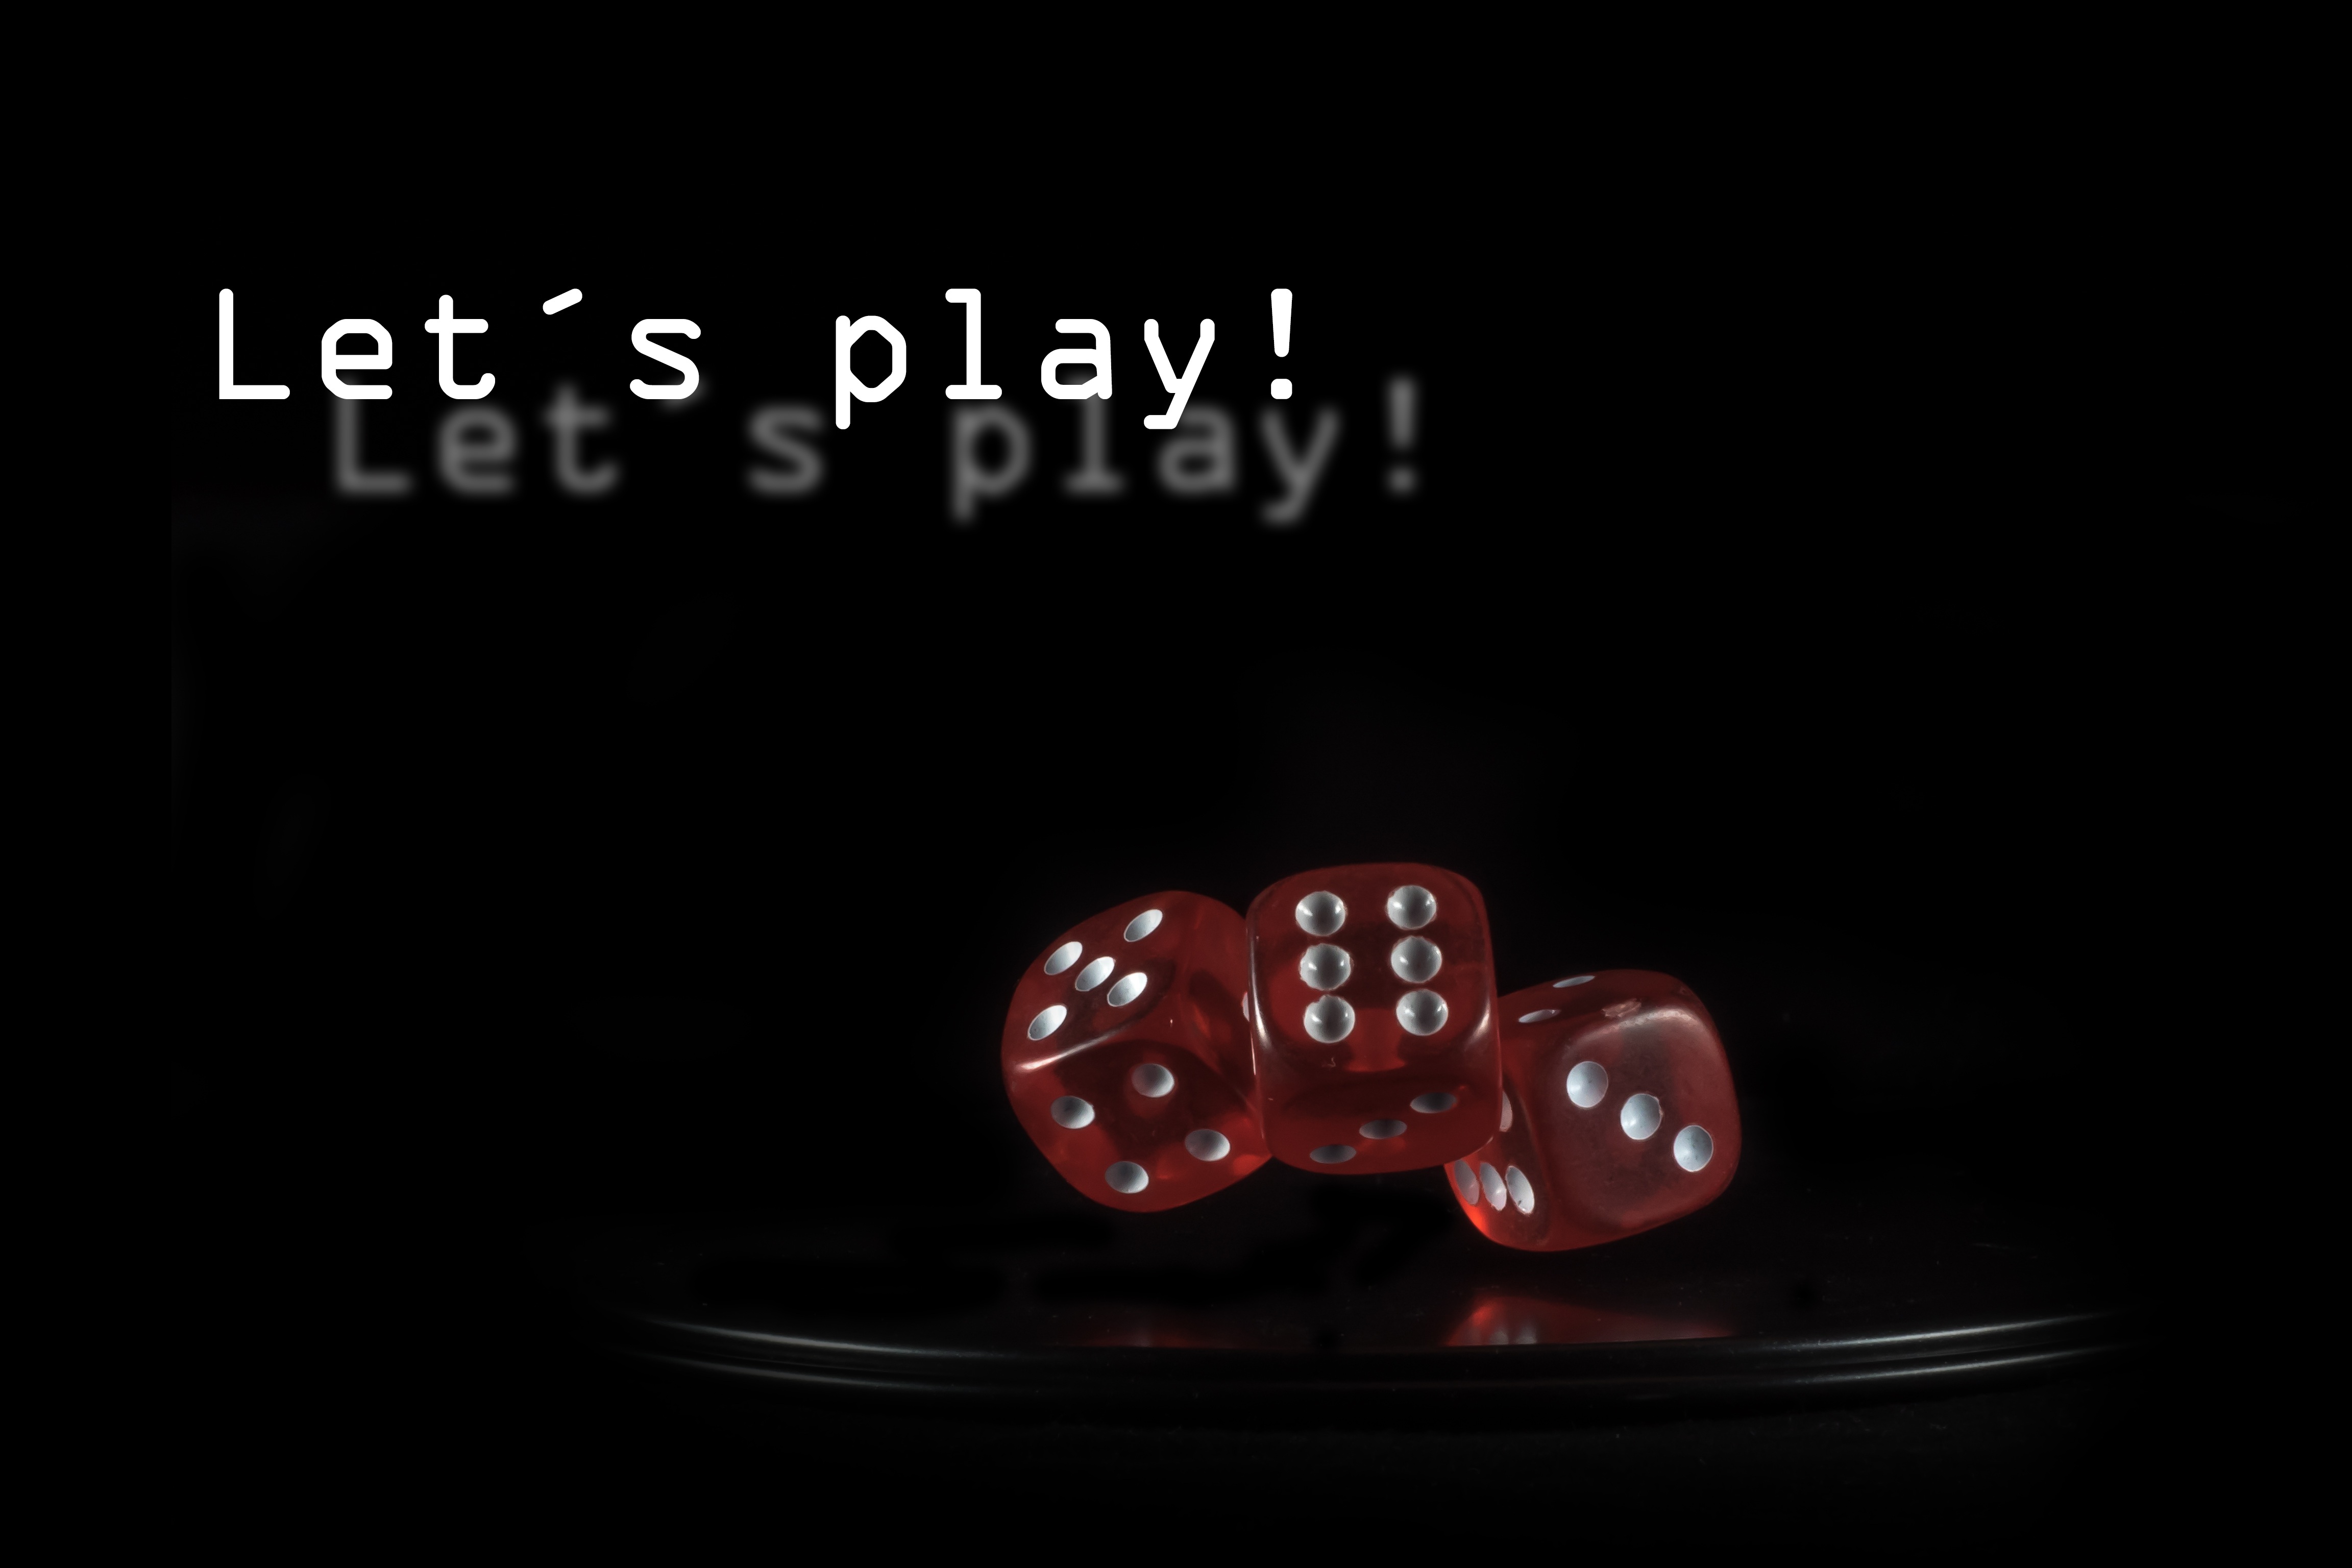
light, play, recreation, red, color, macro, black, close, board game, transparent, jewellery, sports, hope, cube, detail, gambling, games, addiction, dice, win, profit, prevention, pay, gesellschaftsspiel, cut out, children's, indoor games and sports, tabletop game, glass cube, addicted to gambling